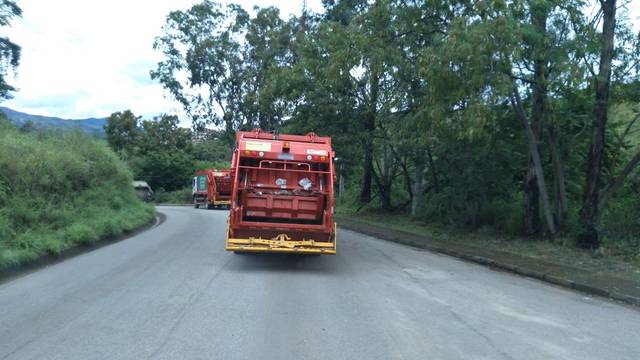
Region: Brazil
Coordinates: -19.874, -43.858